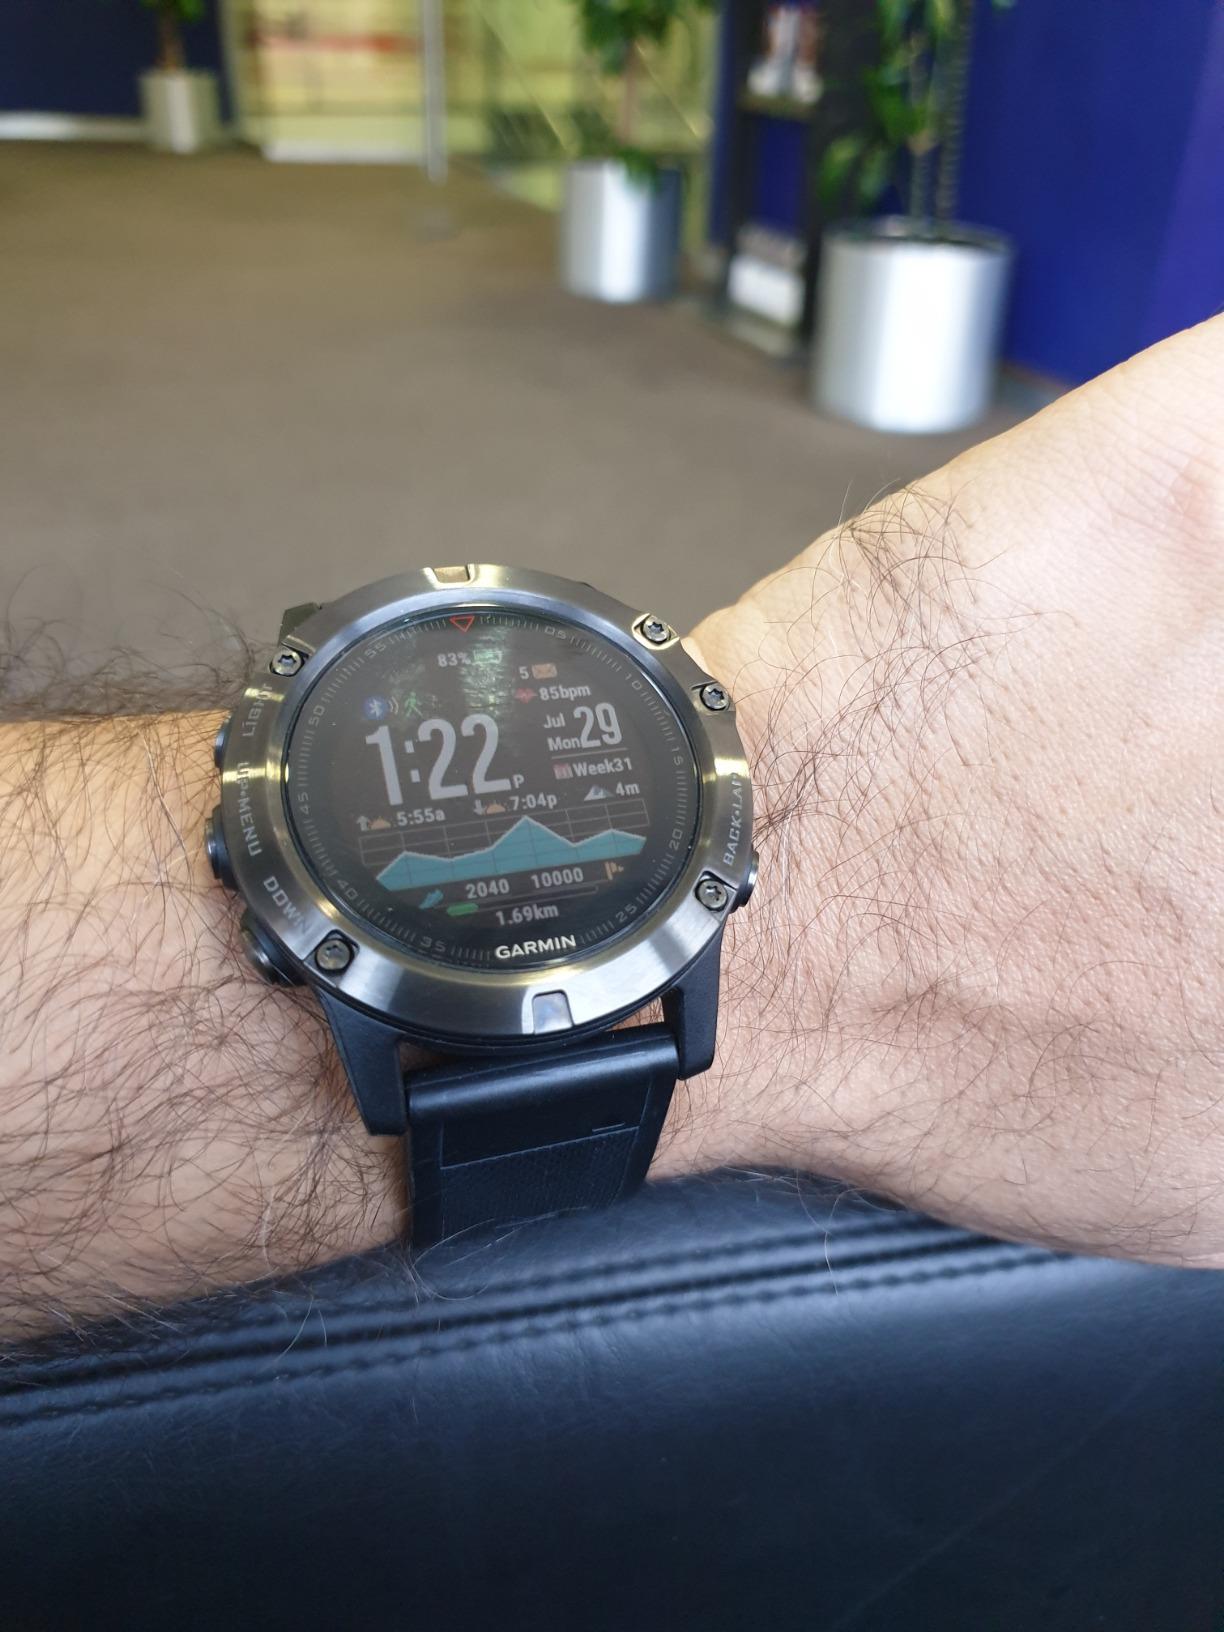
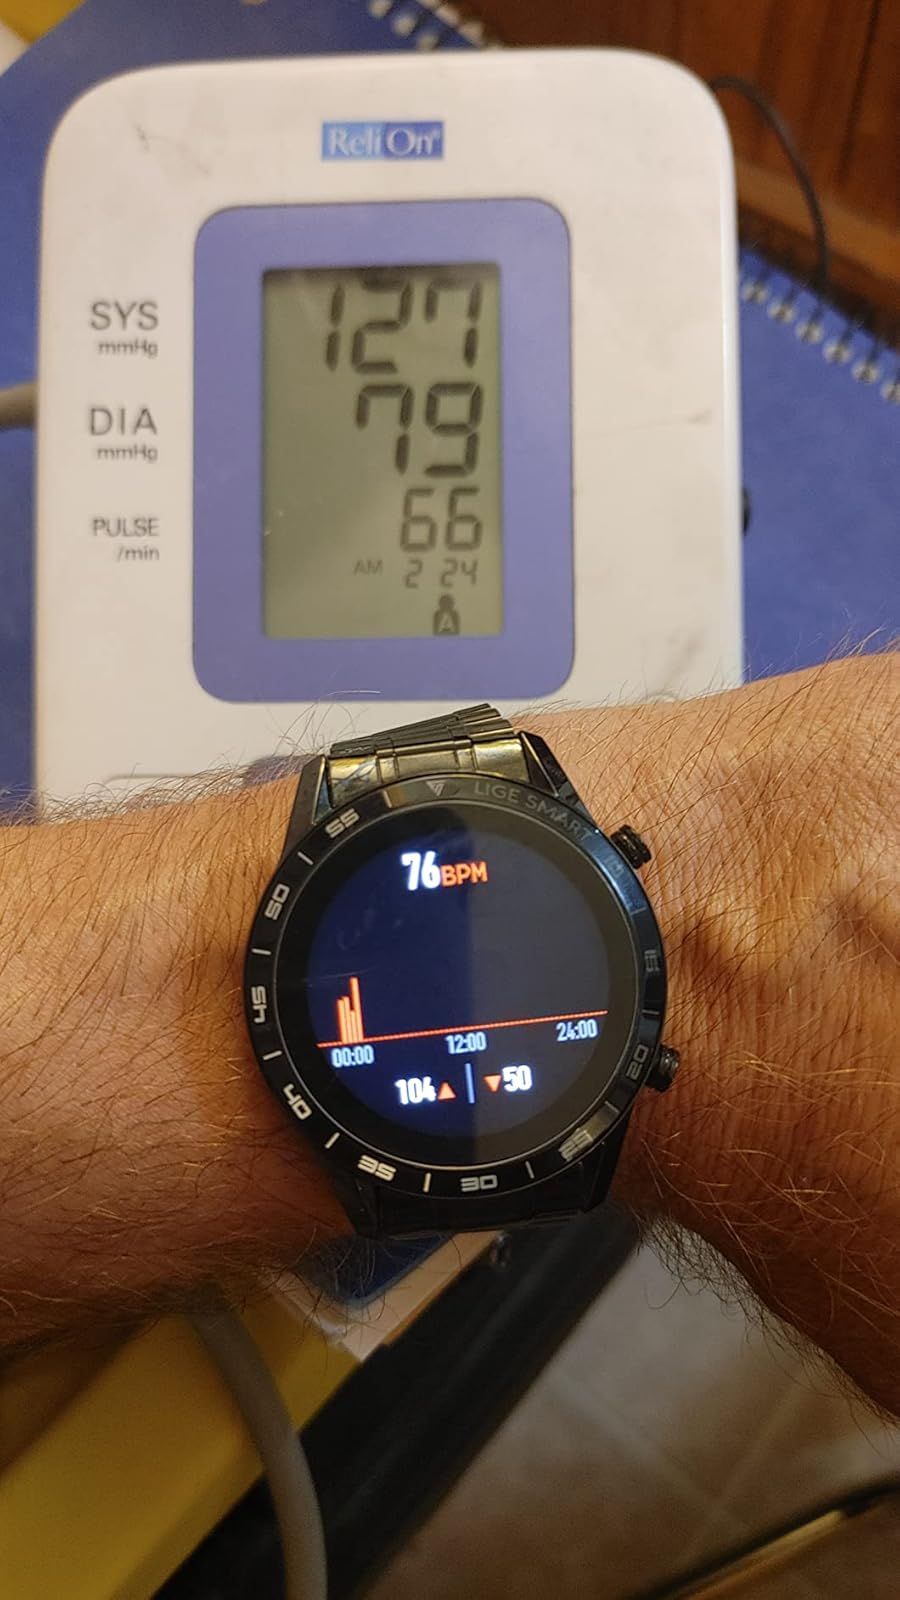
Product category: smartwatch
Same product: no